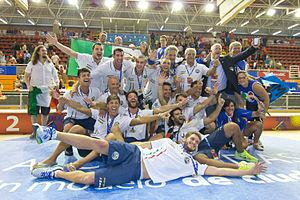
Équipe d'Italie de rink hockey, vainquer dans le Championnat d'Europe 2014 à Alcobendas, Espagne. Italiano: Nazionale di hockey su pista dell'Italia, campione di 2014 CERH Championship, Alcobendas, Espagna.
Le Championnat d'Europe de rink hockey masculin 2014 est la 51ᵉ édition de la compétition organisée par le Comité européen de rink hockey qui réunit tous les deux ans les meilleures nations européennes. Cette édition a lieu à Alcobendas, en Espagne, dans la salle du Pabellón Deportivo Municipal Amaya Valdemoro, du 14 au 19 juillet 2014.